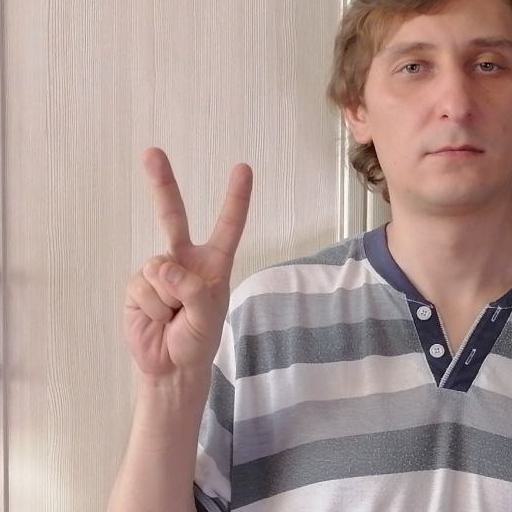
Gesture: peace